2011 World Championships in Athletics

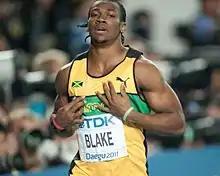
Yohan Blake of Jamaica, winner of the men's 100 metres

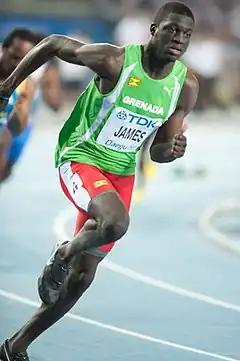
Men's 400 m champion Kirani James of Grenada

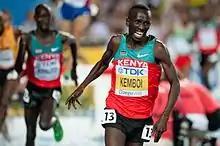
Kenya's Ezekiel Kemboi defended his steeplechase world title

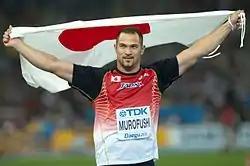
Koji Murofushi of Japan won the men's hammer

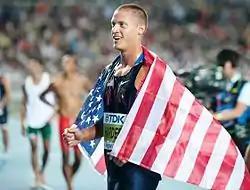
Decathlon champion Trey Hardee

During the championships, Russia was the most successful country in the women's events, winning seven gold medals, followed by the United States with six. Most successful female athlete was Allyson Felix having won two relay golds and silver and bronze in her individual events. On the first day of the Championships, the athletes of Kenya made an astonishing performance, winning all six medals available in the two events. Kenya also dominated the long-distance events, while Jamaica and the United States the sprinting. In the field events, Russia was initially dominant, winning four gold medals.